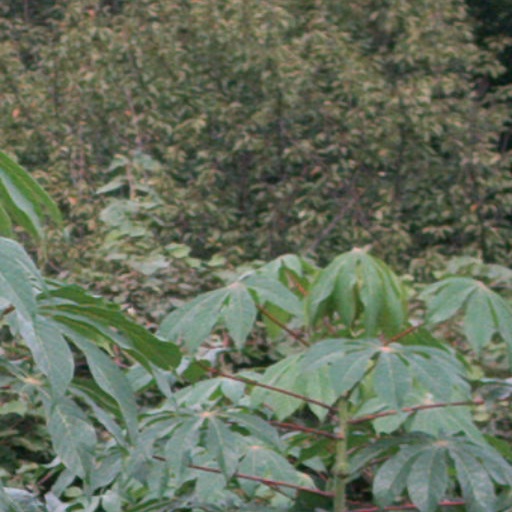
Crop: cassava